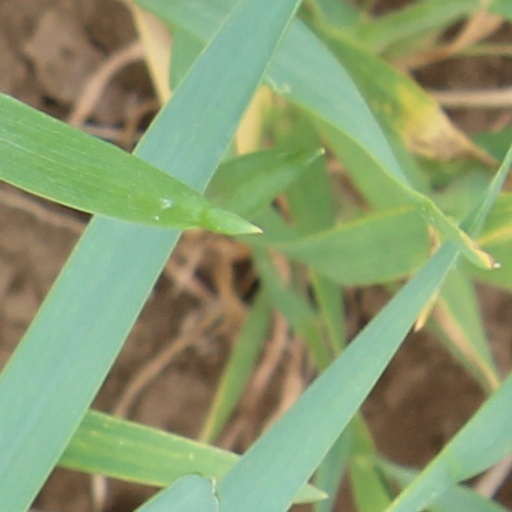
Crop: wheat